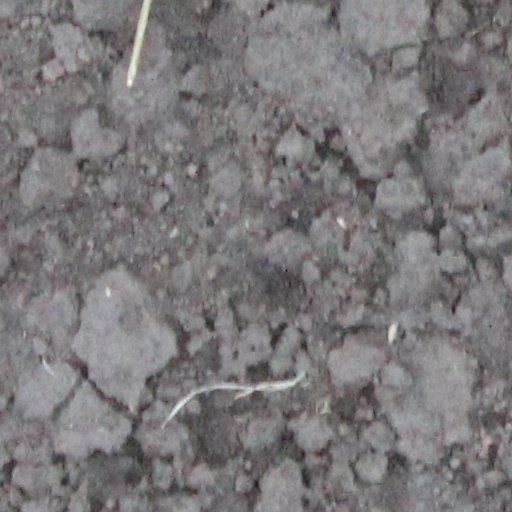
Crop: wheat